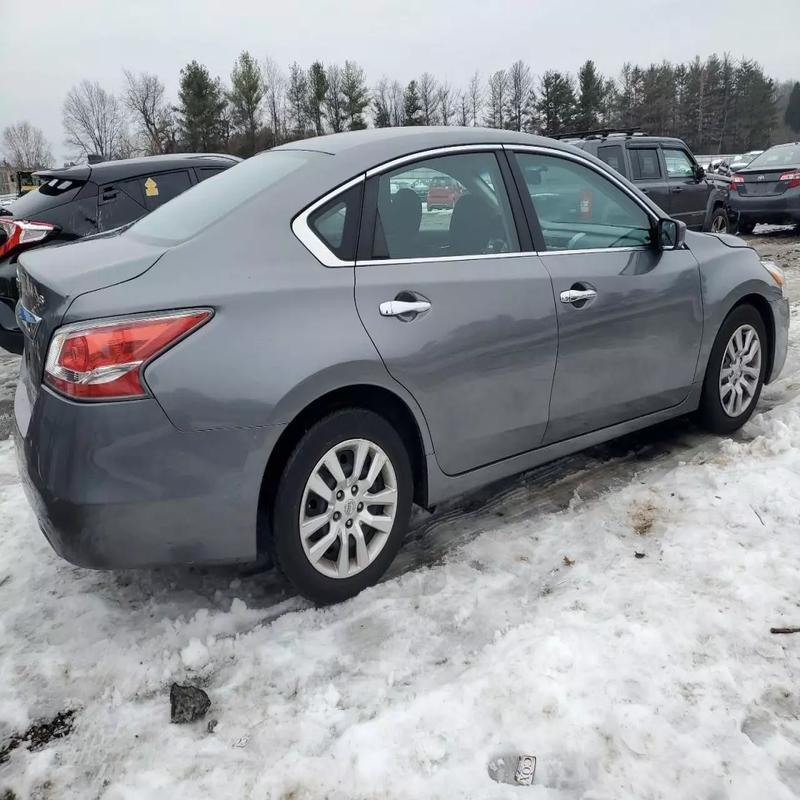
Aucun dommage détecté.
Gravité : aucun